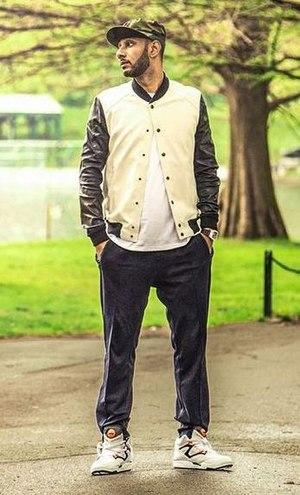
Swizz Beatz, de son vrai nom Kasseem Dean, né le 13 septembre 1978 dans le Bronx, New York, est un rappeur, producteur, entrepreneur et designer américain. Il est d'origines jamaïcaine, érythréene et porto-ricaine, et créateur du label Full Surface Records. En 2012, des rumeurs le lient à Megaupload comme directeur général avec la complicité d'Universal.